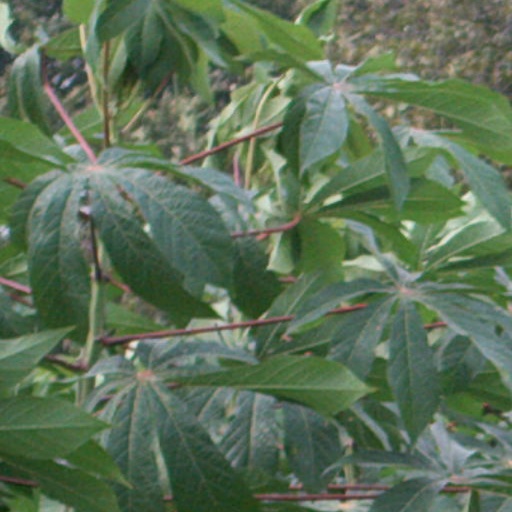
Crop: cassava